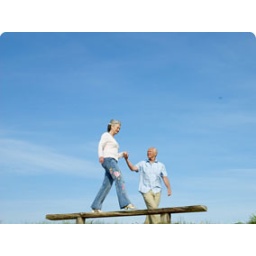
Senior woman holding senior man's hand walking on bench in sand dune